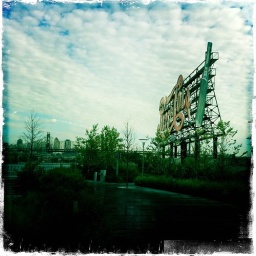
Classic pepsi-cola sign in the clouds